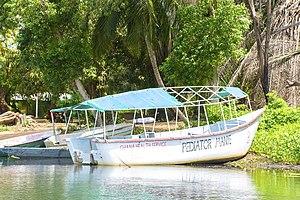
Une ambulance est un véhicule spécialement adapté et aménagé pour permettre le transport des personnes malades, blessées ou parturientes vers un établissement hospitalier — hôpital ou clinique — ou une unité de soins spécialisée.